Jacques Sernas

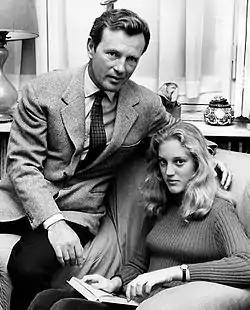
Sernas with daughter Francesca in Rome, 1971.

He was born in Kaunas, Lithuania, the son of Jokūbas Šernas, a signatory of the 1918 Act of Independence of Lithuania, who died when Sernas was one year old. His mother took him to Paris, France, where Sernas received his formal education. During World War II, he joined the French Resistance and was captured and interned at the Nazi Buchenwald concentration camp, near Weimar, Germany. After the war, Sernas was considering a career in medicine and then in journalism before turning to films. His first role was in "Miroir" (1946).